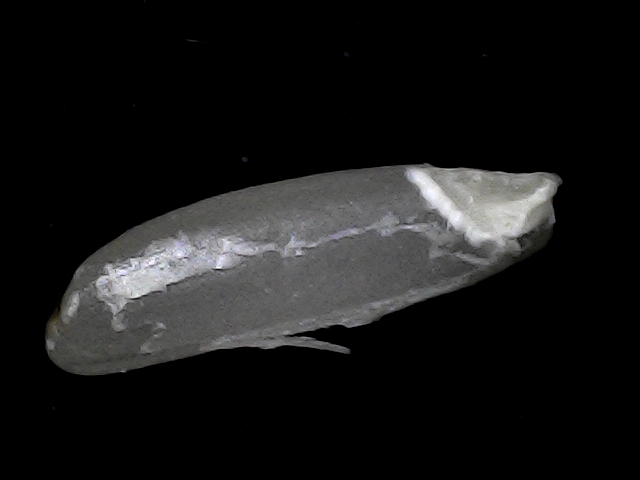
Rice variety: BD75